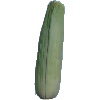
Label: Corn Husk 1